Gaylord, Michigan

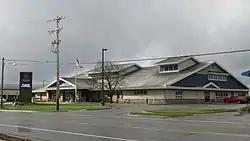
Otsego County Library in Gaylord

Gaylord ( "") is a city in the U.S. state of Michigan. It is the county seat of Otsego County, and the only city within the county. Gaylord had a population of 4,286 at the 2020 census, an increase from 3,645 at the 2010 census.